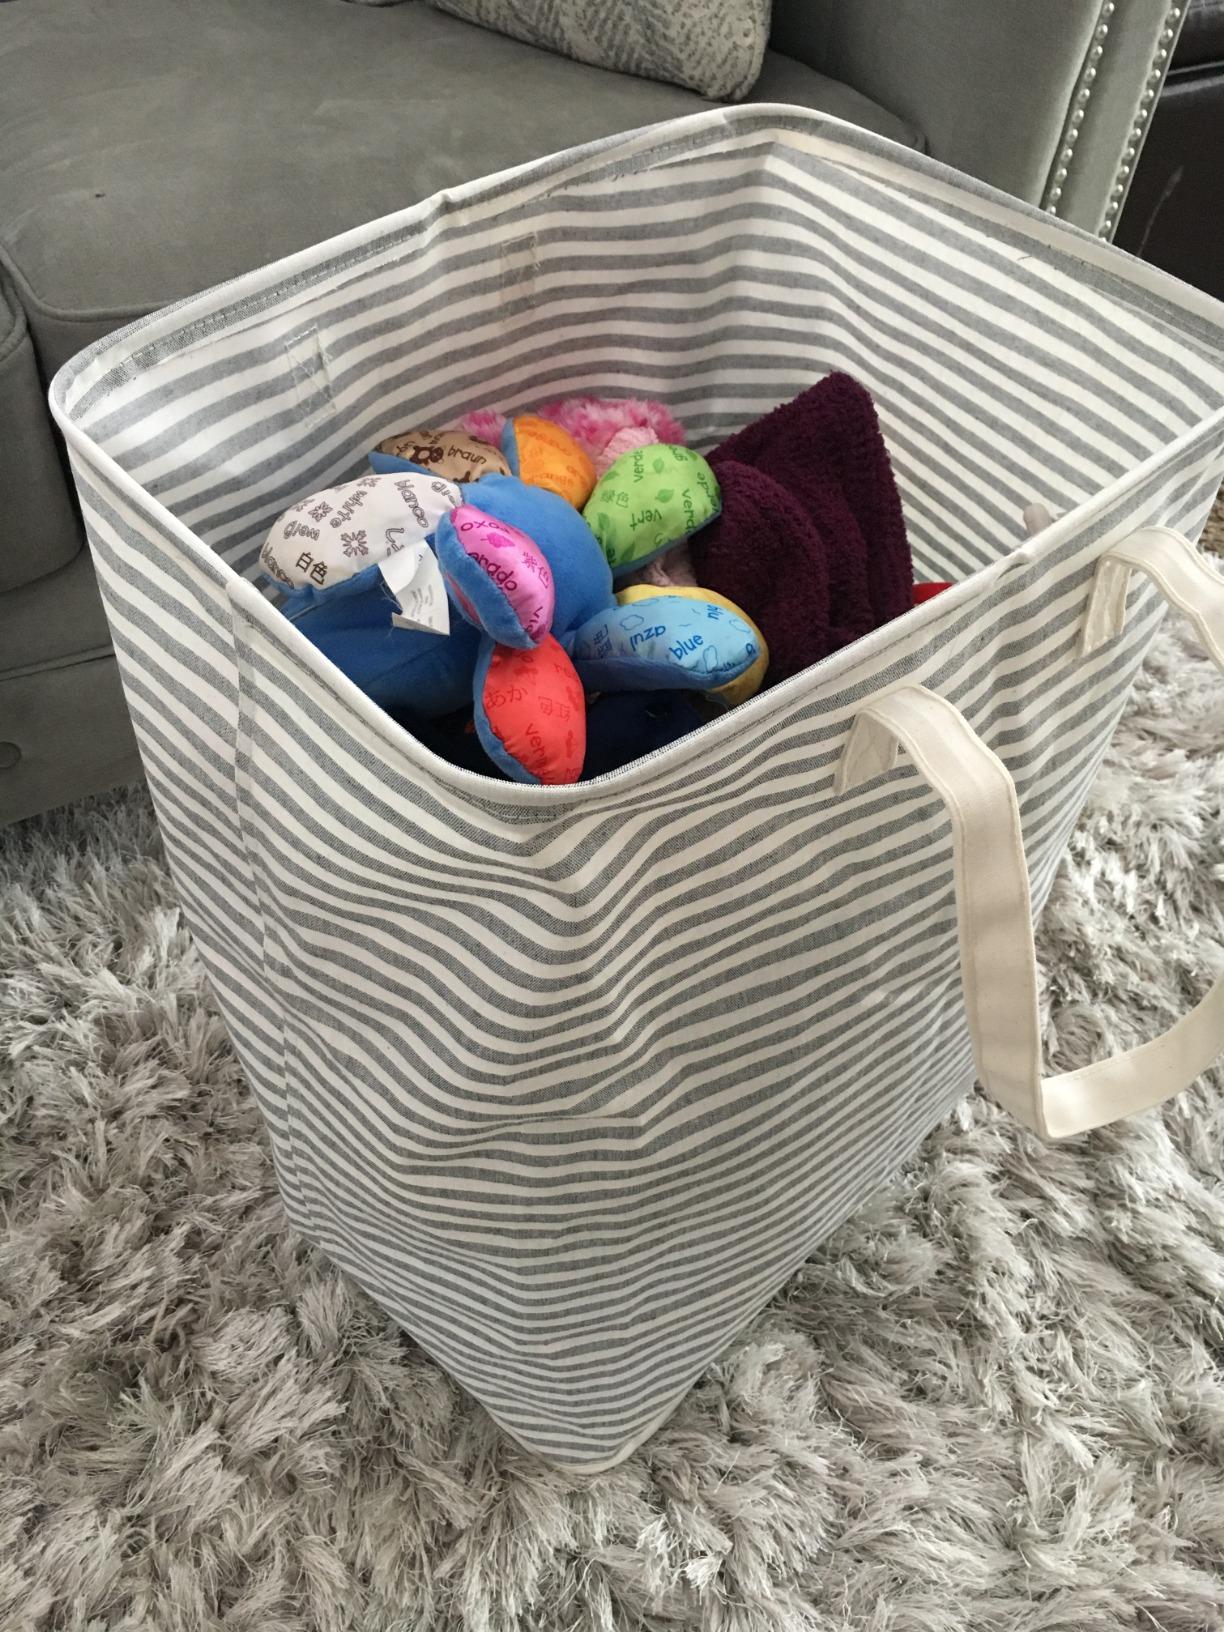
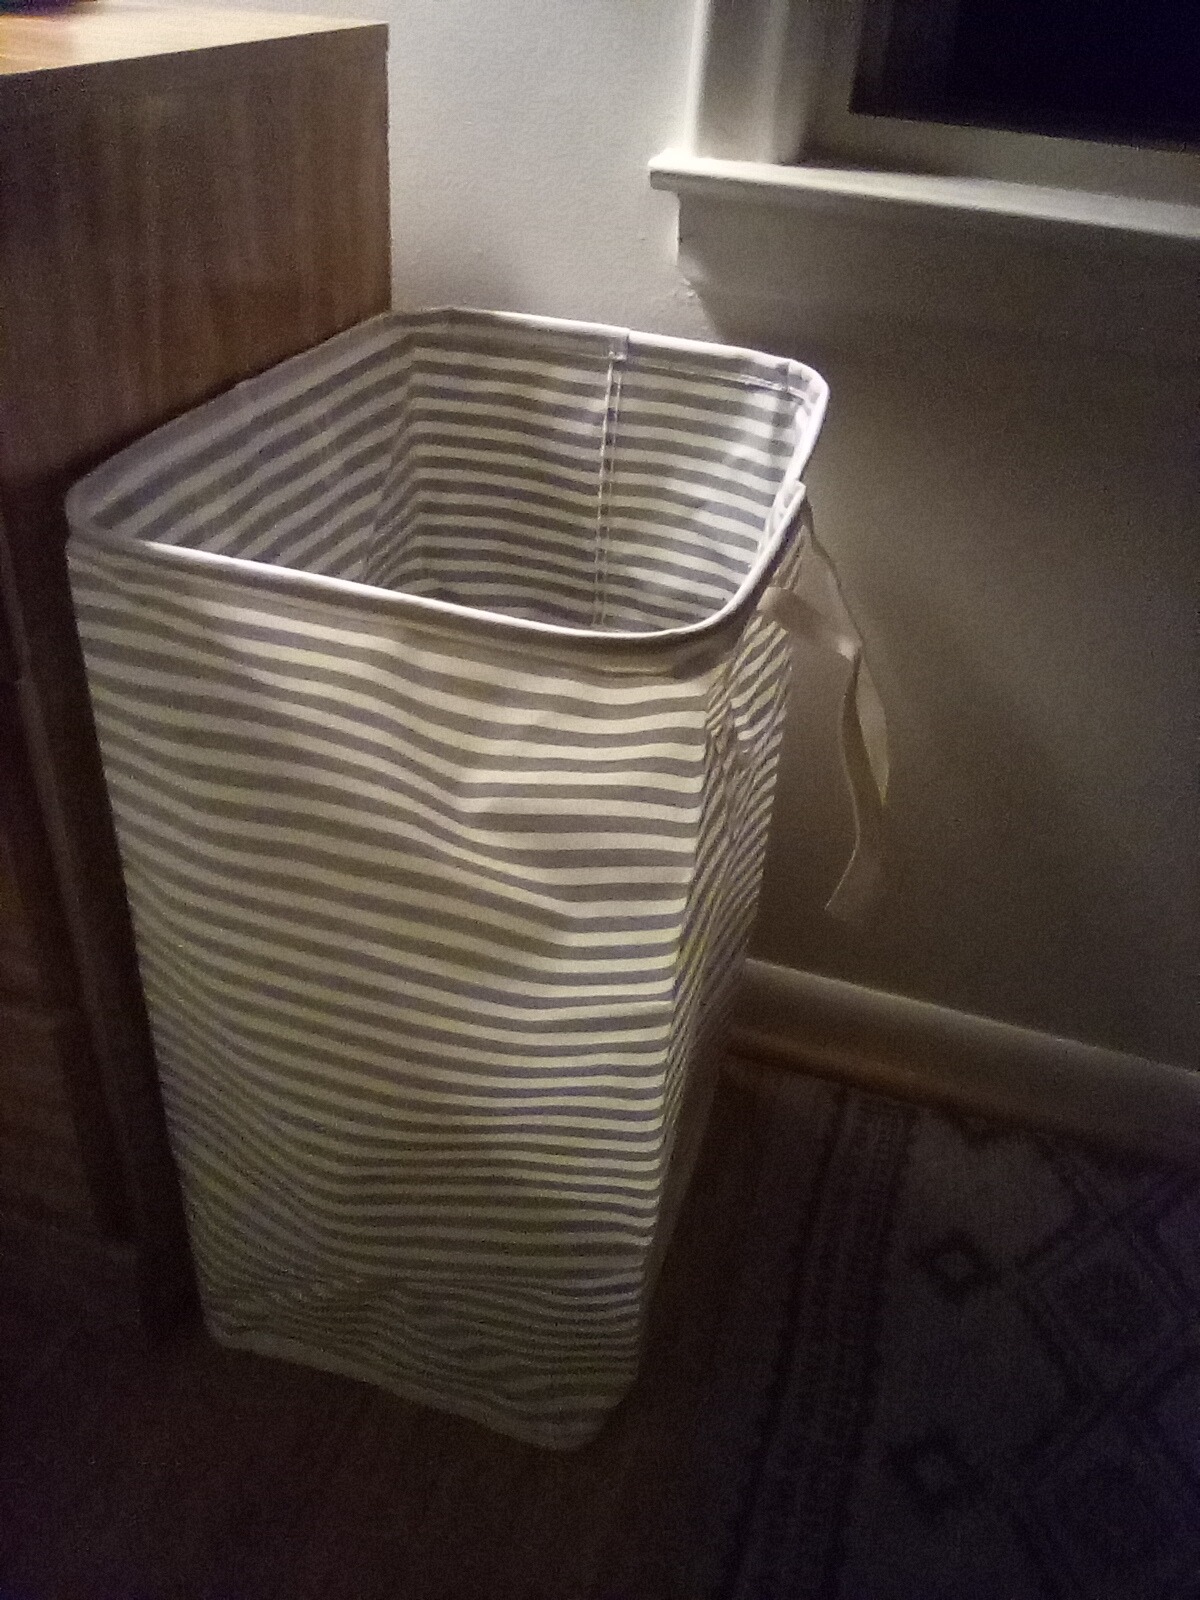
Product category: items_hamper
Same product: yes